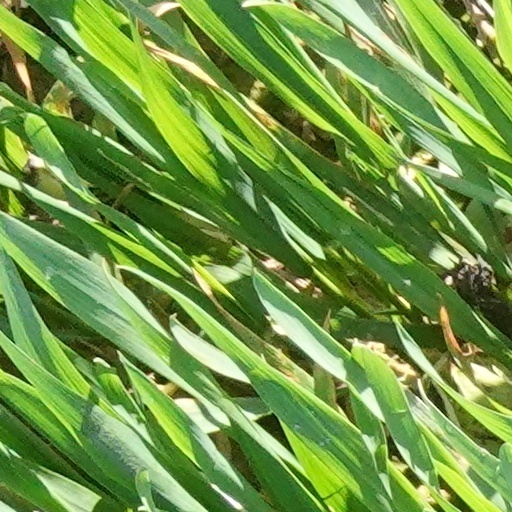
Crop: wheat